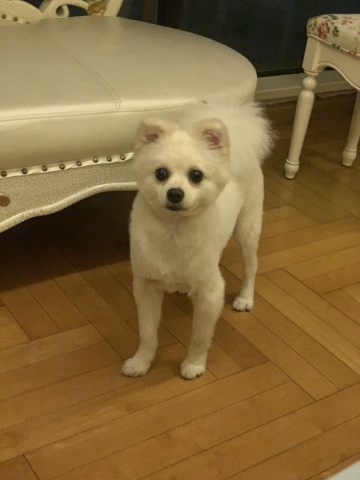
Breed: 1936-n000005-Pomeranian